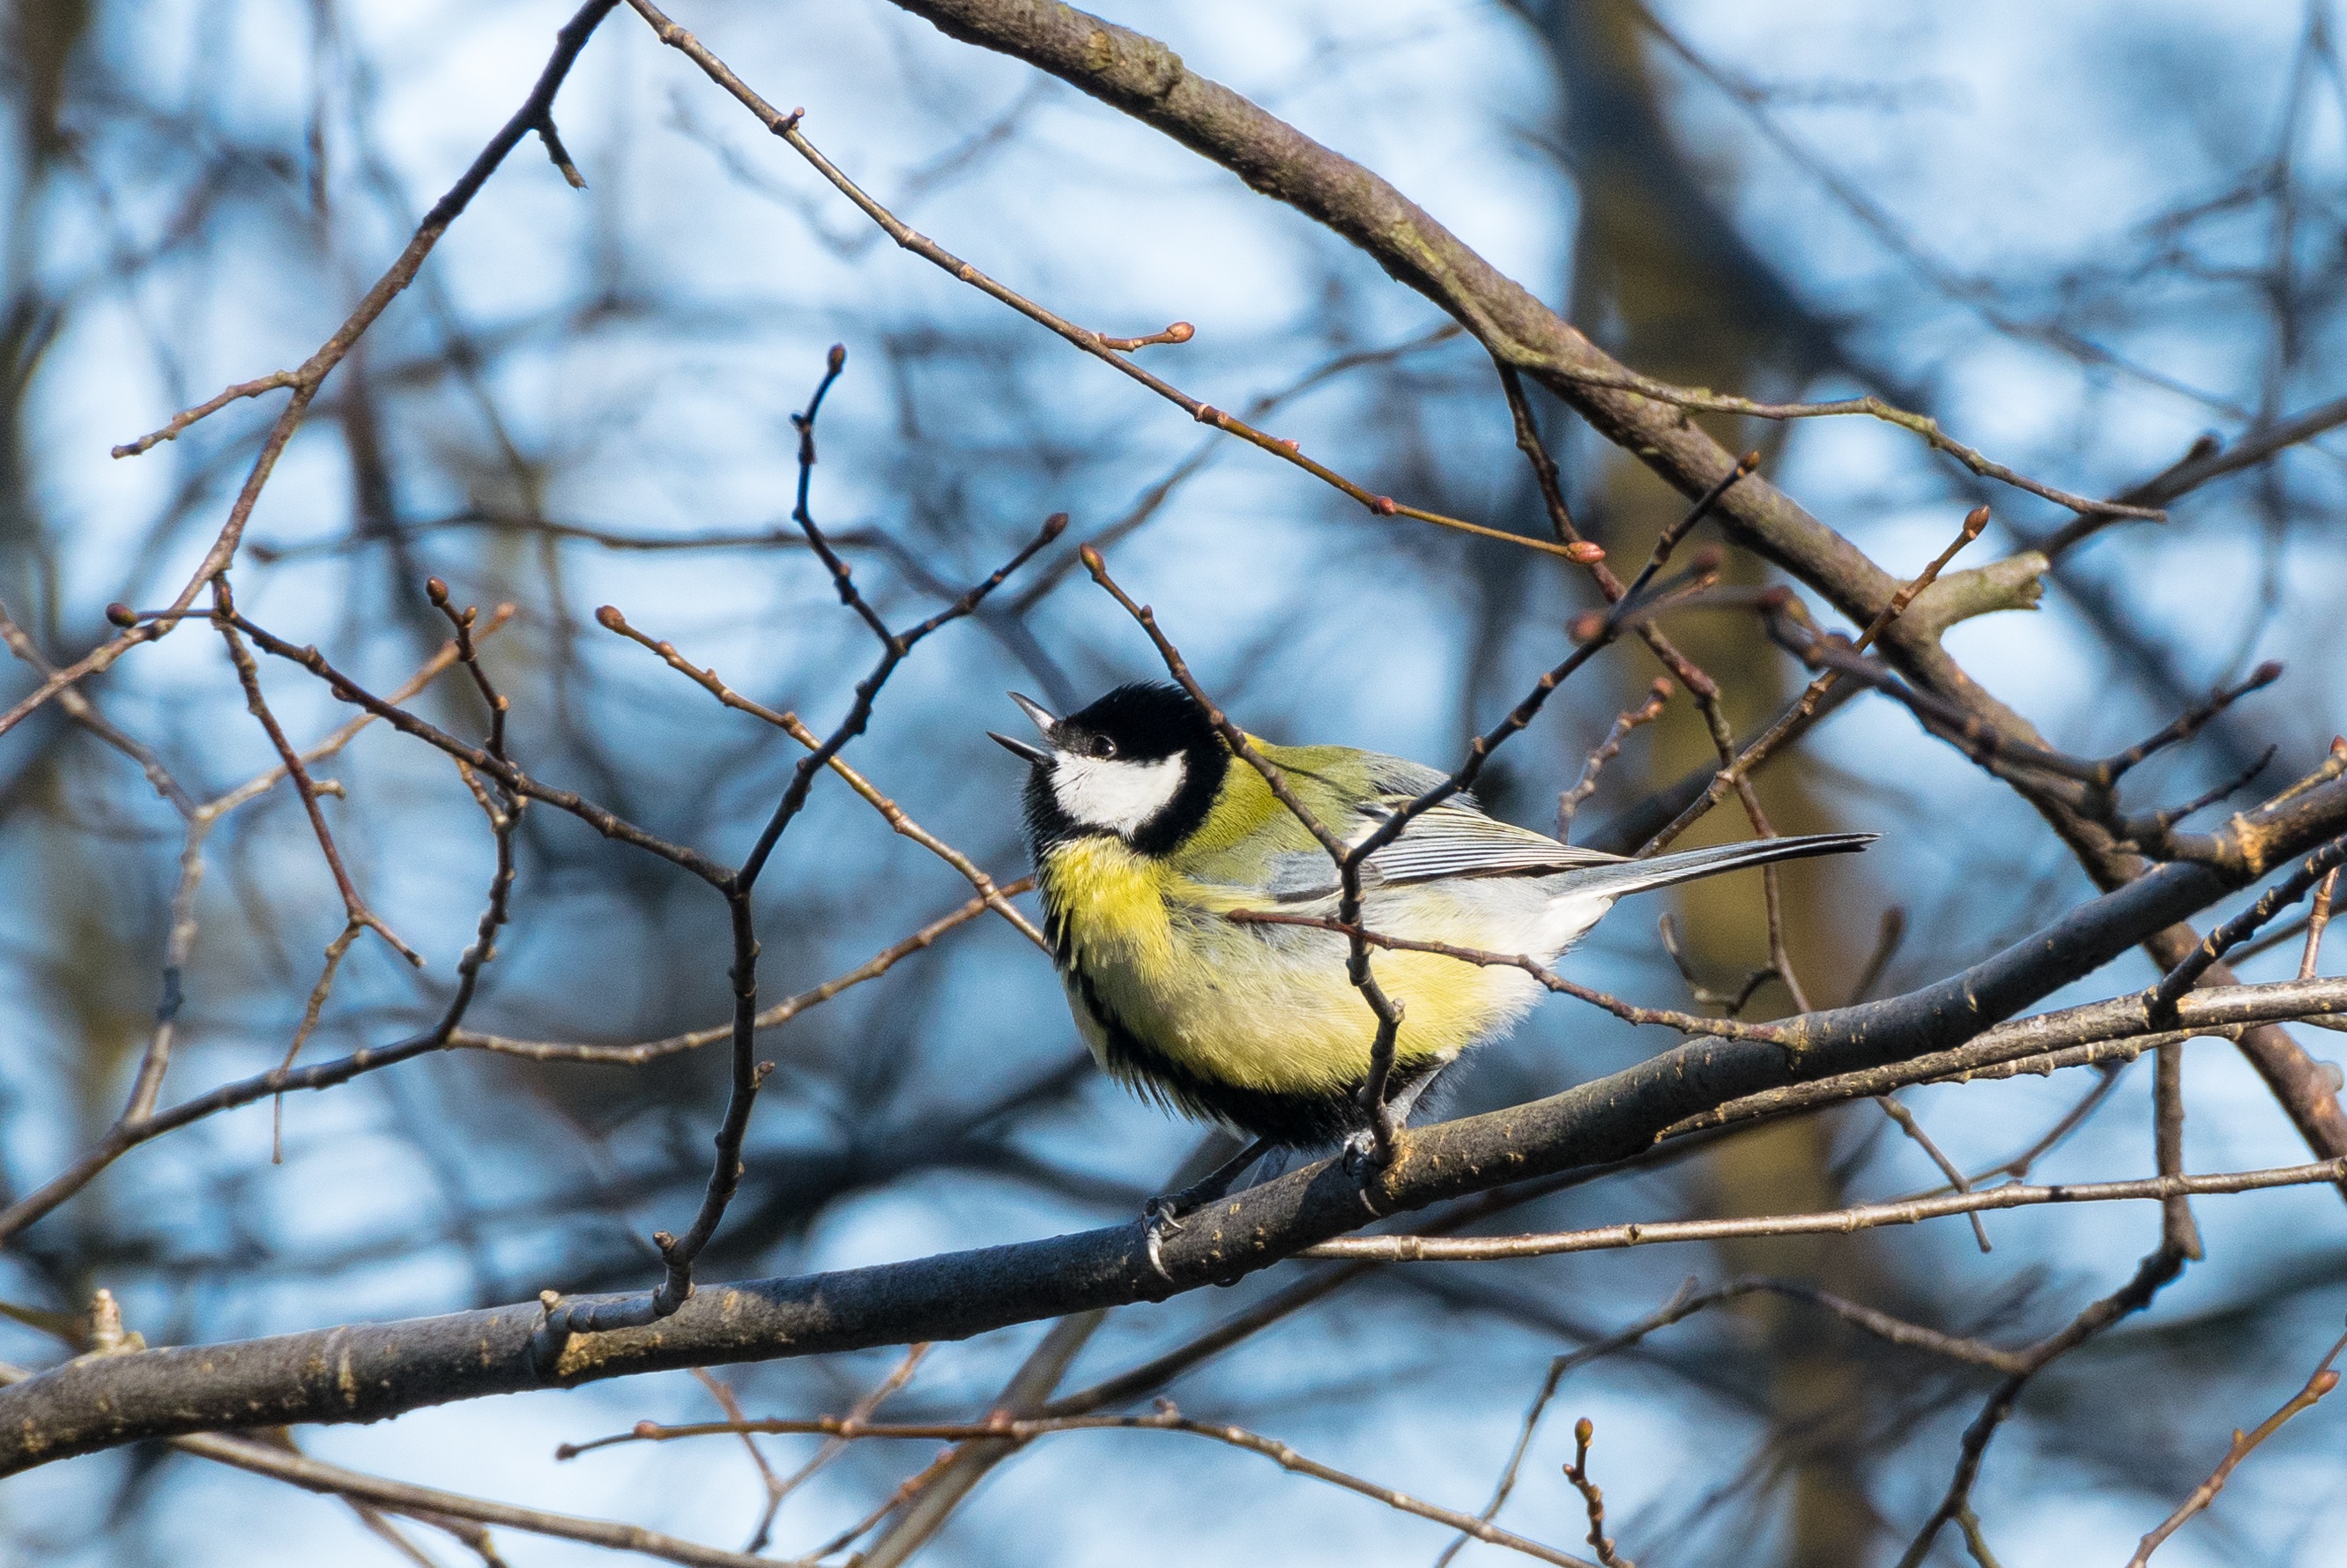
nature, branch, bird, flower, wildlife, spring, beak, fauna, sing, vertebrate, tit, twitter, old world flycatcher, perching bird